Jewish views on marriage

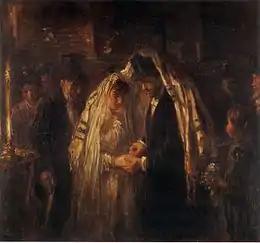
"A Jewish wedding" (1903) by Jozef Israëls

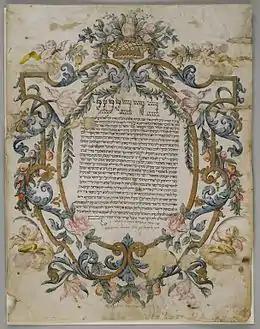
Jewish marriage certificate, dated 1740 (Brooklyn Museum)

Marriage in Judaism is the documentation of a contract between a Jewish man and a Jewish woman. Because marriage under Jewish law is essentially a private contractual agreement between a man and a woman, it does not require the presence of a rabbi or any other religious official. It is common, however, for rabbis to officiate and there are rules governing the process of betrothal and consecration.